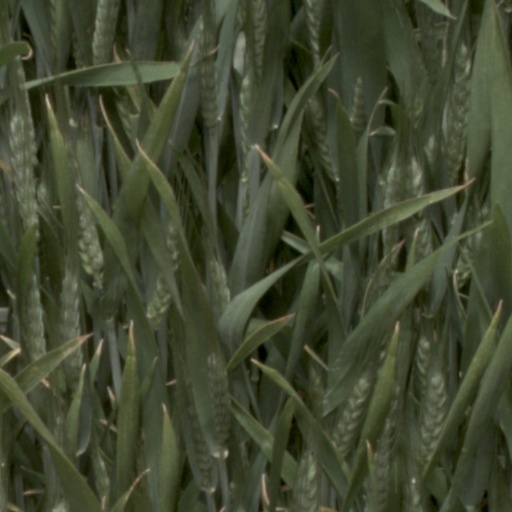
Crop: wheat